Tania Fares

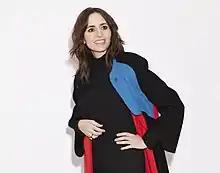
Tania Fares in 2015

Tania Fares is a Lebanese fashion writer based in London with homes in Lebanon and Los Angeles, United States. In 2011, she founded and co-chaired, with Sian Westerman, the BFC Fashion Trust, a charity supported by the British Fashion Council. In 2018, she co-founded Fashion Trust Arabia with her co-chair, Sheikha Al-Mayassa bint Hamad bin Khalifa Al-Thani, which supports fashion designers in the MENA region. In 2021, she became a co-chair of the BFC Foundation alongside Narmina Marandi. In 2022, Tania co-founded Fashion Trust U.S. alongside Laura Brown, Anne Crawford, Tan France, Samira Nasr and Karla Welch.